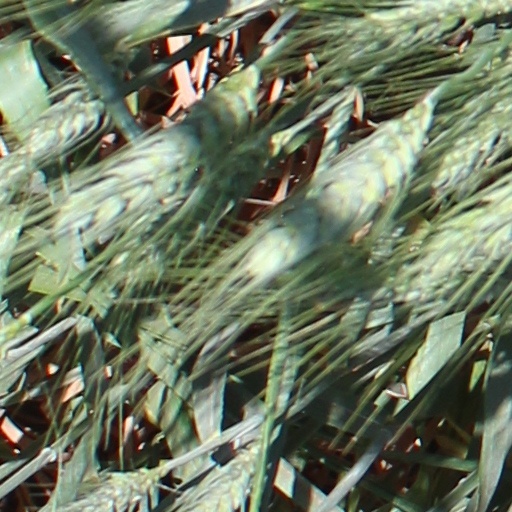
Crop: wheat